Michael Jackson

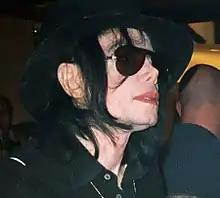
Jackson in Las Vegas, 2003

Jackson's first album in five years, "Bad" (1987), was highly anticipated, with the industry expecting another major success. It became the first album to produce five US number-one singles: "I Just Can't Stop Loving You", "Bad", "The Way You Make Me Feel", "Man in the Mirror", and "Dirty Diana". Another song, "Smooth Criminal", peaked at number seven. "Bad" won the 1988 Grammy for Best Engineered Recording – Non Classical and the 1990 Grammy Award for Best Music Video, Short Form for "Leave Me Alone". Jackson won an Award of Achievement at the American Music Awards in 1989 after "Bad" generated five number-one singles, became the first album to top the charts in 25 countries and the best-selling album worldwide in 1987 and 1988. The Bad tour ran from September 12, 1987, to January 27, 1989. In Japan, the tour had 14 sellouts and drew 570,000 people, nearly tripling the previous record for a single tour. The 504,000 people who attended seven sold-out shows at Wembley Stadium set a new "Guinness World Record". "Bad" cemented Jackson's status as a dominant music force; the album has sold over 35 million copies worldwide, which ranks it amongst the best-selling albums ever.